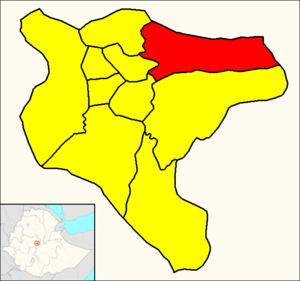
Addis-Abeba [adis‿abɛba], est la capitale de l'Éthiopie. Cette ville d'une superficie de 526,47 km² et peuplée de plus de trois millions d'habitants accueille depuis 1963 le siège de l'Union africaine.
Yeka est l'un des dix districts d'Addis-Abeba, la capitale de l'Éthiopie. Situé au nord-est de la ville, il représente une superficie de 85,46 km² pour une population de 337 575 habitants.